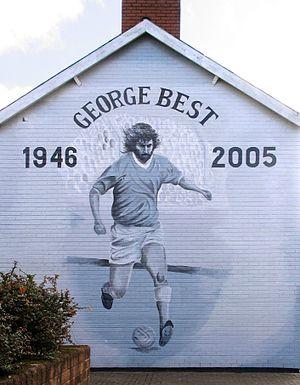
Les peintures murales d’Irlande du Nord sont un mode d'expression des différentes communautés de la province nord-irlandaise, aussi bien protestante que catholique. Elles abordent des thèmes en lien avec l'histoire et la vie politique, peuvent faire référence à des événements emblématiques des communautés. Elles font partie intégrante de la culture nord-irlandaise.
George Best, né le 22 mai 1946 à Belfast en Irlande du Nord et mort le 25 novembre 2005 à Londres en Angleterre, est un footballeur nord-irlandais. Il est considéré comme l'un des plus grands attaquants de l'histoire.